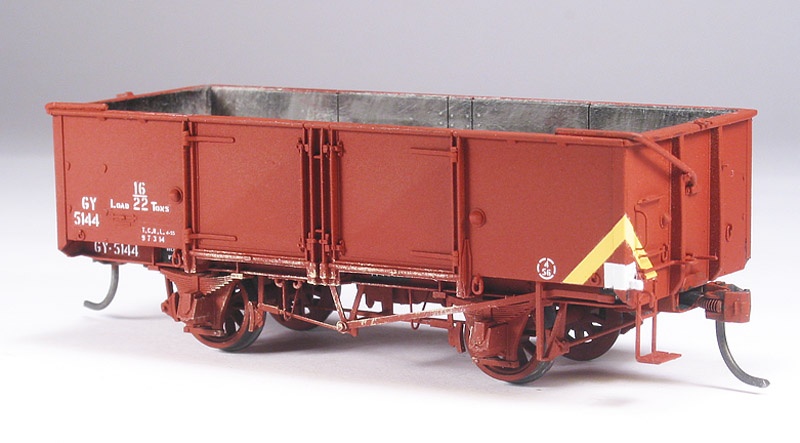
Steam Era Models R01L GY Wagon Modern Kit
Brand: STEAM ERA MODELS
Category: Arts & Entertainment > Hobbies & Creative Arts > Model Making > Model Trains & Train Sets > Freight Trains